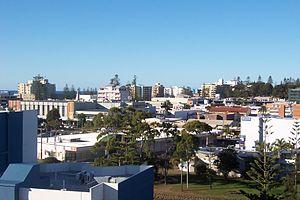
Centre ville de Port Macquarie, Nouvelle-Galles du Sud Australie
Port Macquarie est une ville côtière de la Nouvelle-Galles du Sud en Australie. Elle compte 38 598 habitants en 2006.